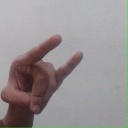
अक्षर: च